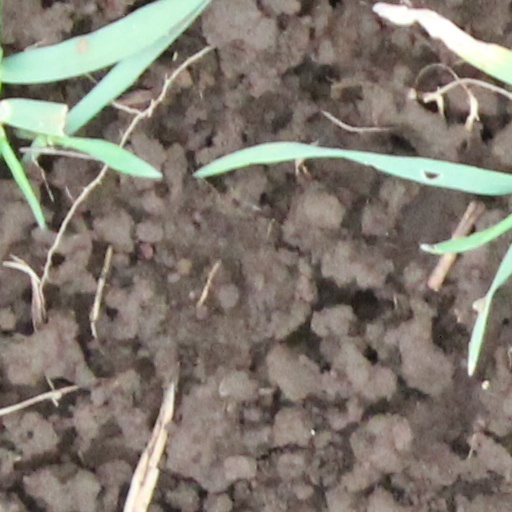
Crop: wheat